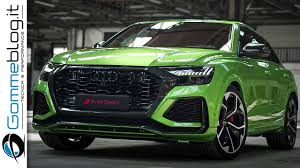
Label: noambulance